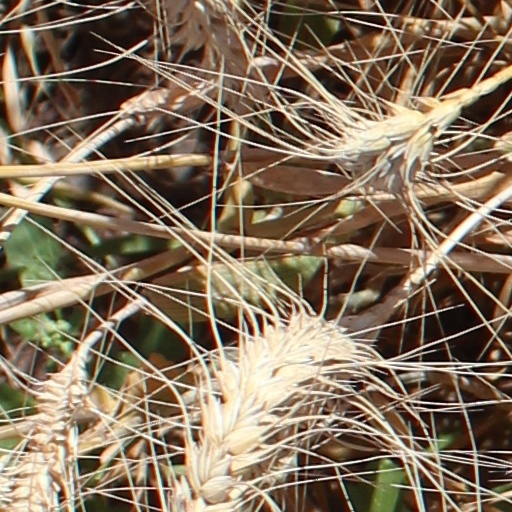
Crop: wheat